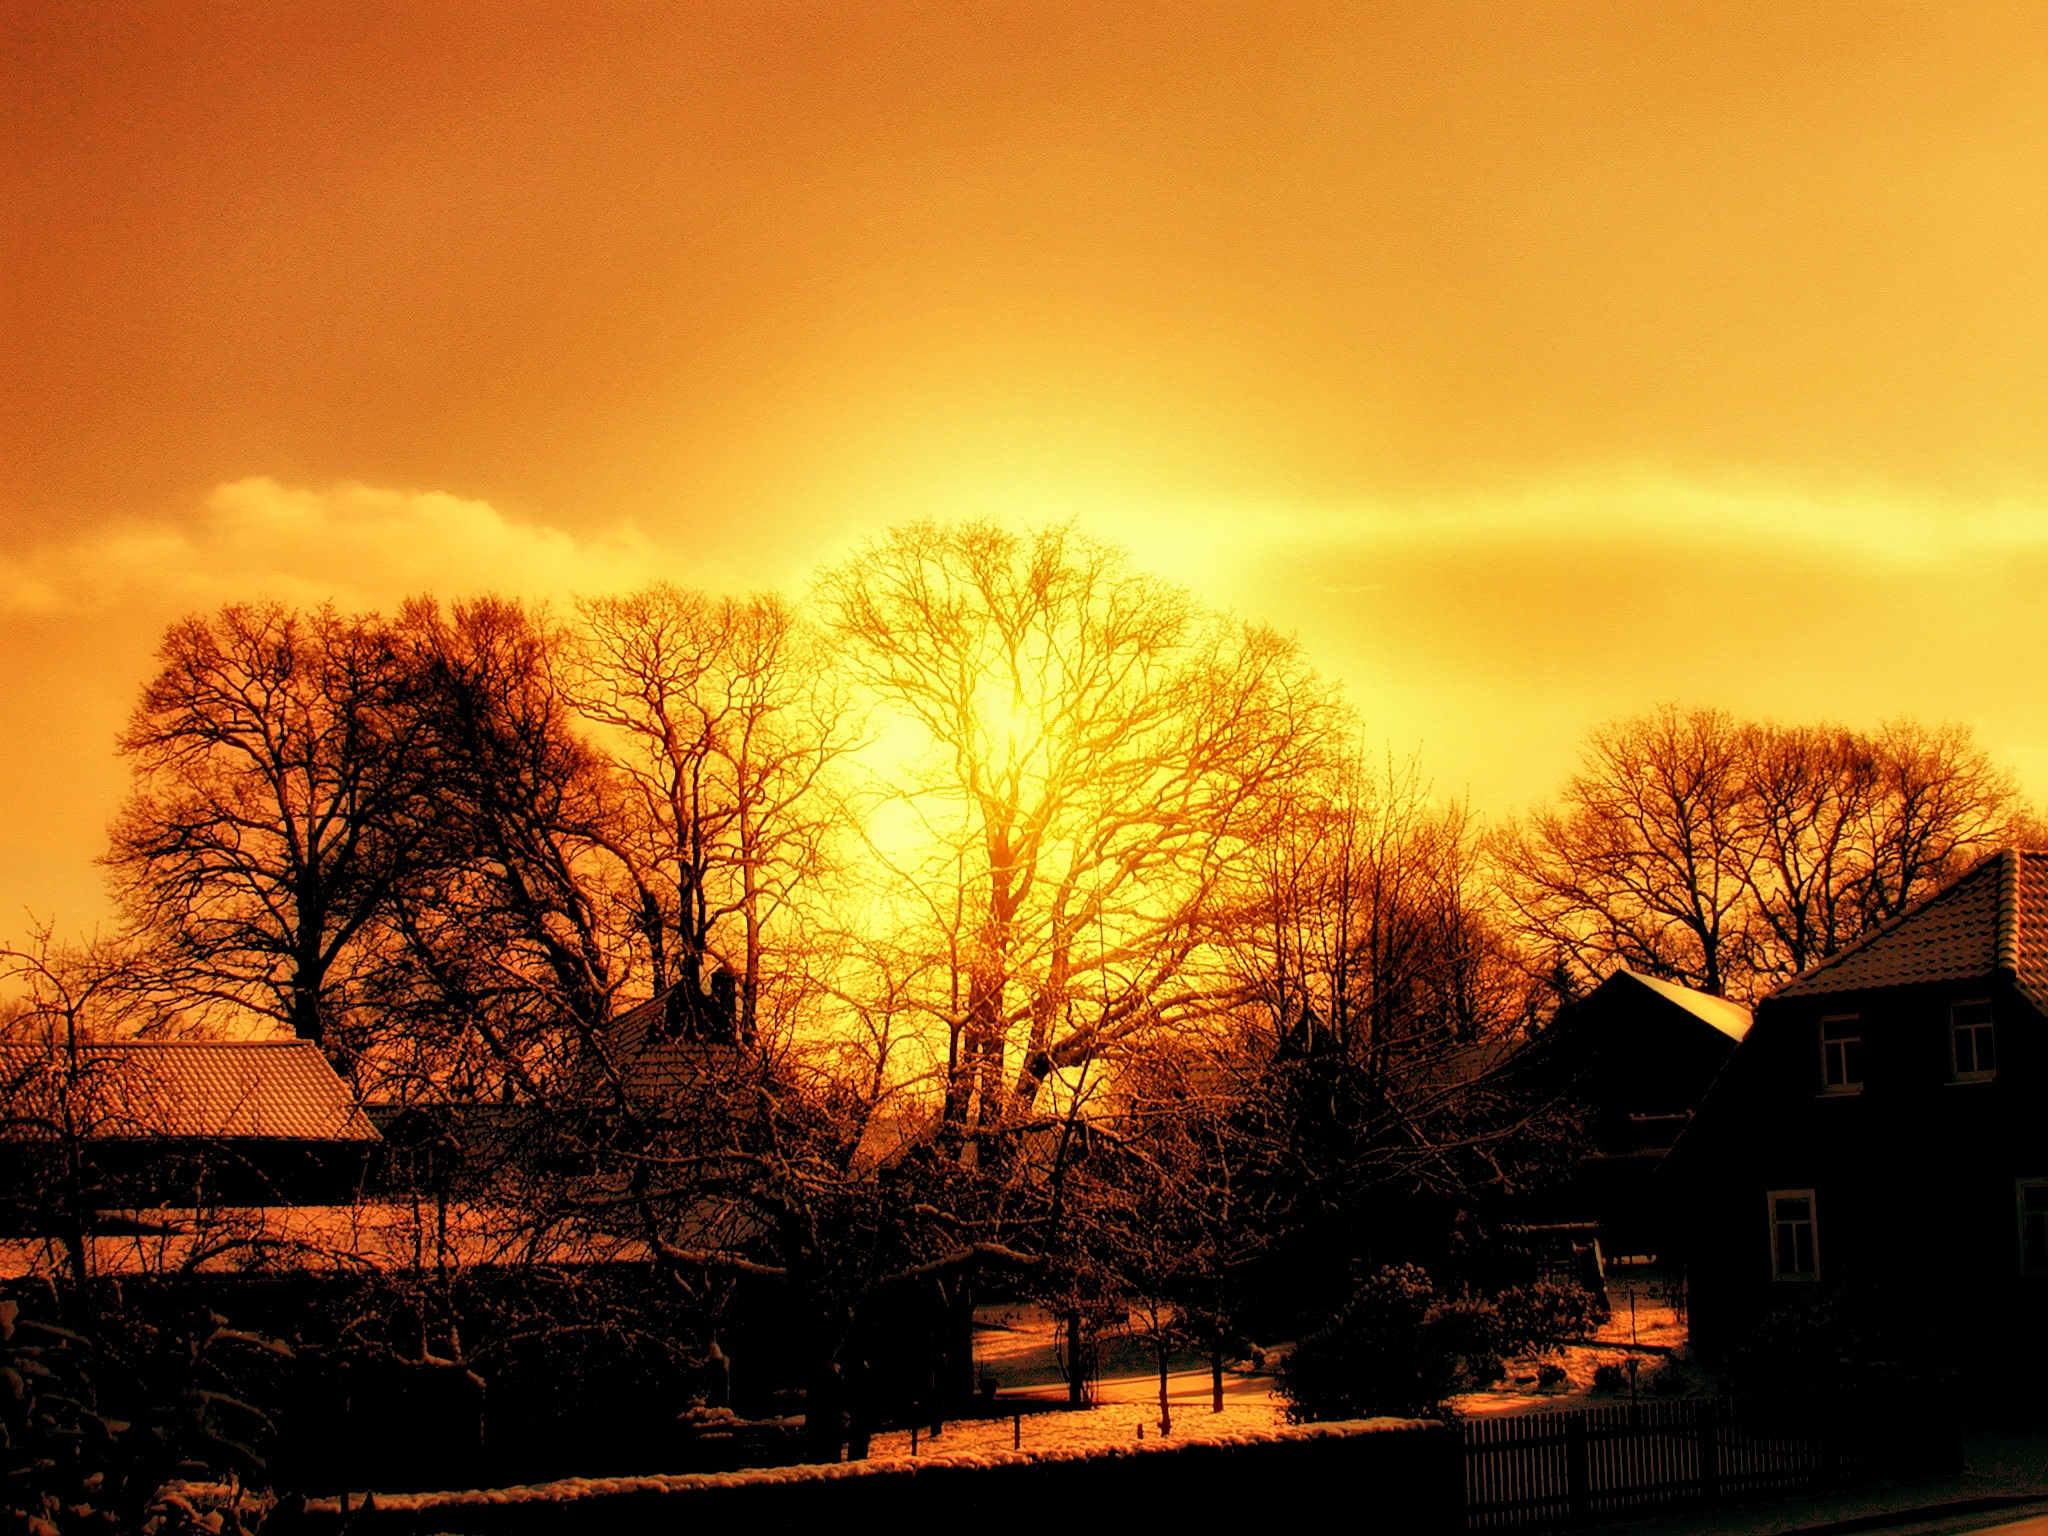
landscape, tree, cloud, plant, sky, sun, sunrise, sunset, night, sunlight, morning, dawn, atmosphere, dusk, evening, twilight, reflection, autumn, weather, season, evening sun, afterglow, evening sky, woody plant